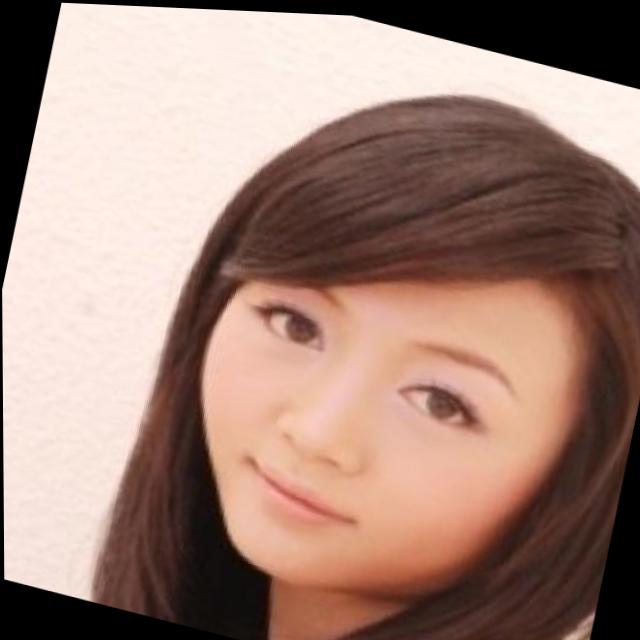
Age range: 21-44